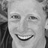
Emotion: happy